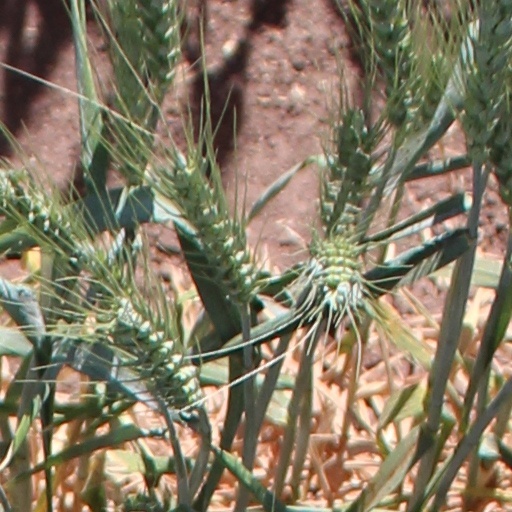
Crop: wheat